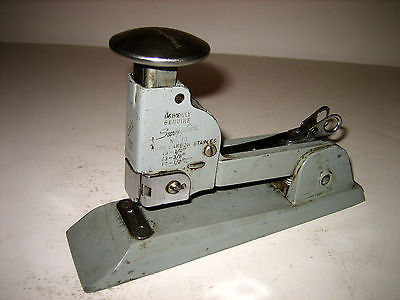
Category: stapler